Roland Storme

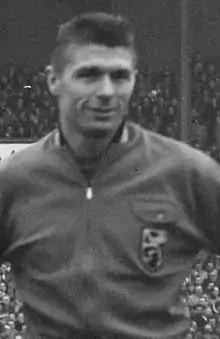
Storme in 1961

Roland Storme (born 25 January 1934) was a Belgian football player who won the Belgian Golden Shoe in 1958 while at K.A.A. Gent. He played his debut in the national team the same year in a friendly win to Switzerland. Until 1962 Storme played 10 times for Belgium. In the early 1960s, he moved to Club Brugge.